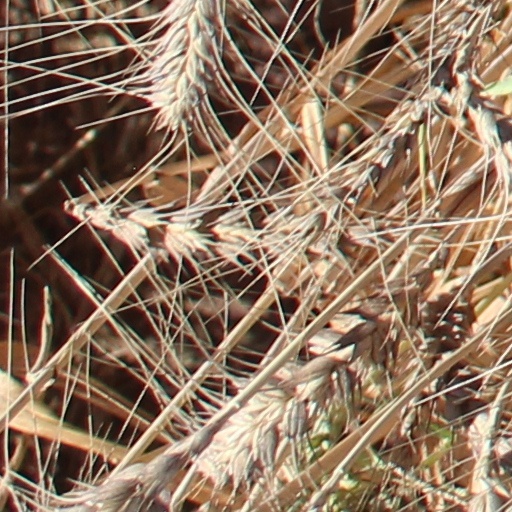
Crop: wheat